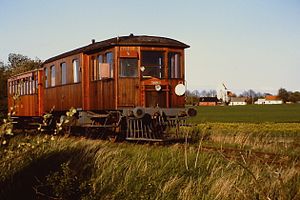
Skælskørbanen / Strækningsdata
SNNB M 4 und SVJ 1 mellem Skælskør og Dalmose
Skælskørbanen mellem Dalmose og Skælskør blev åbnet som statsbane i 1892 sammen med Slagelse-Næstved-banen, som den var sidebane til.